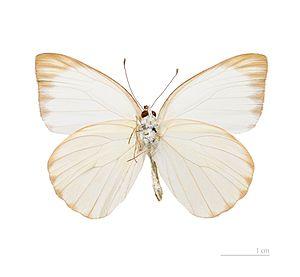
Le Piéride du tapier est une espèce de lépidoptères américains de la famille des Pieridae et de la sous-famille des Coliadinae. Elle est l'unique espèce du genre monotypique Ascia.